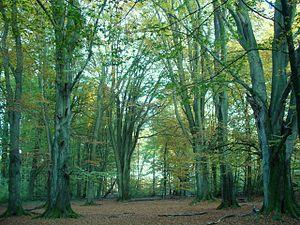
Les forêts de feuillus d'Europe occidentale forment une écorégion terrestre définie par le Fonds mondial pour la nature, qui occupe le centre de l'Europe occidentale au Nord des Alpes, entre Toulouse, Hanovre et Dresde. Elle appartient au biome des forêts de feuillus et forêts mixtes tempérées dans l'écozone paléarctique.